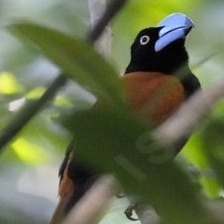
Species: HELMET VANGA
Scientific name: EURYCEROS PREVOSTII